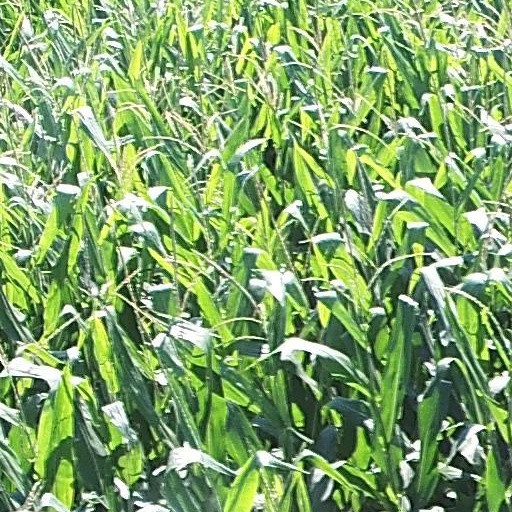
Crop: maize; corn